It's Showtime (Philippine TV program)

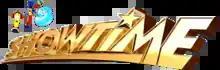
Logo (2012-2022)

It's Showtime (formerly known as Showtime) is a Philippine television variety show broadcast by ABS-CBN and Kapamilya Channel. Originally hosted by Vhong Navarro, Anne Curtis, Kim Atienza, Jugs Jugueta, Teddy Corpuz, and Vice Ganda, it premiered on October 24, 2009, on ABS-CBN's Unli PrimeTanghali line up replacing "Pilipinas, Game KNB". Navarro, Curtis, Jugueta, Corpuz, Vice Ganda, Karylle, Jhong Hilario, Ryan Bang, Amy Perez, Ion Perez, Jackie Gonzaga, Kim Chiu, Ogie Alcasid, MC "Muah" Calaquian, Lassy Marquez, Cianne Dominguez and Darren Espanto currently serve as the hosts.